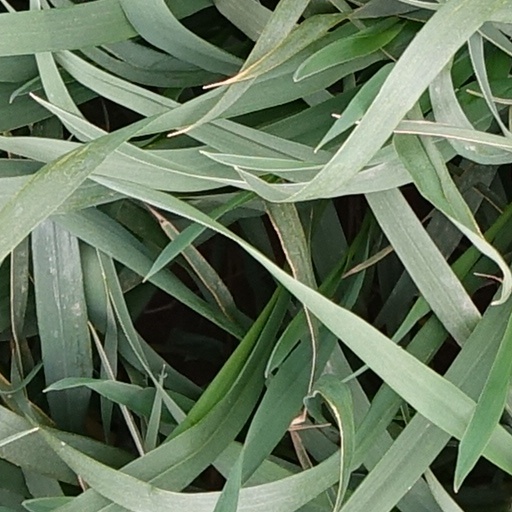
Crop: wheat